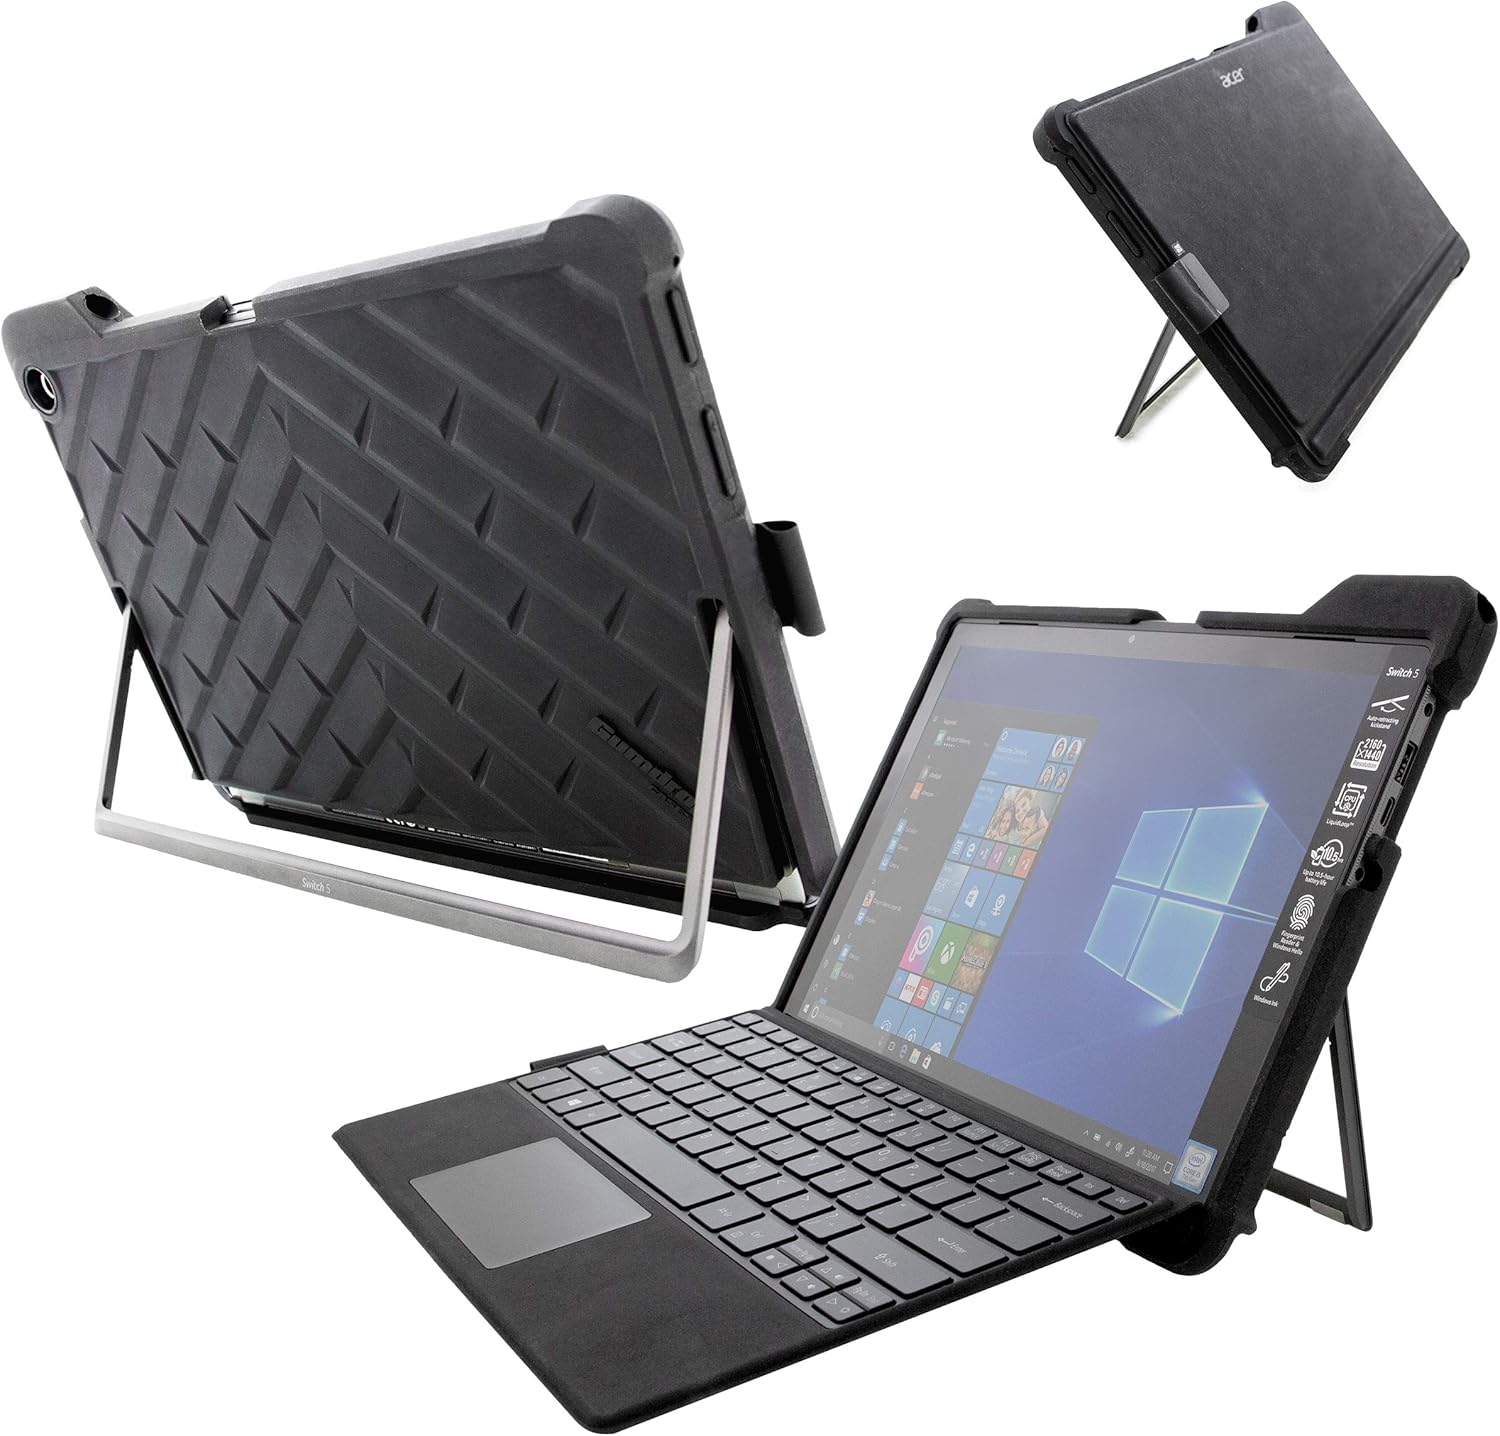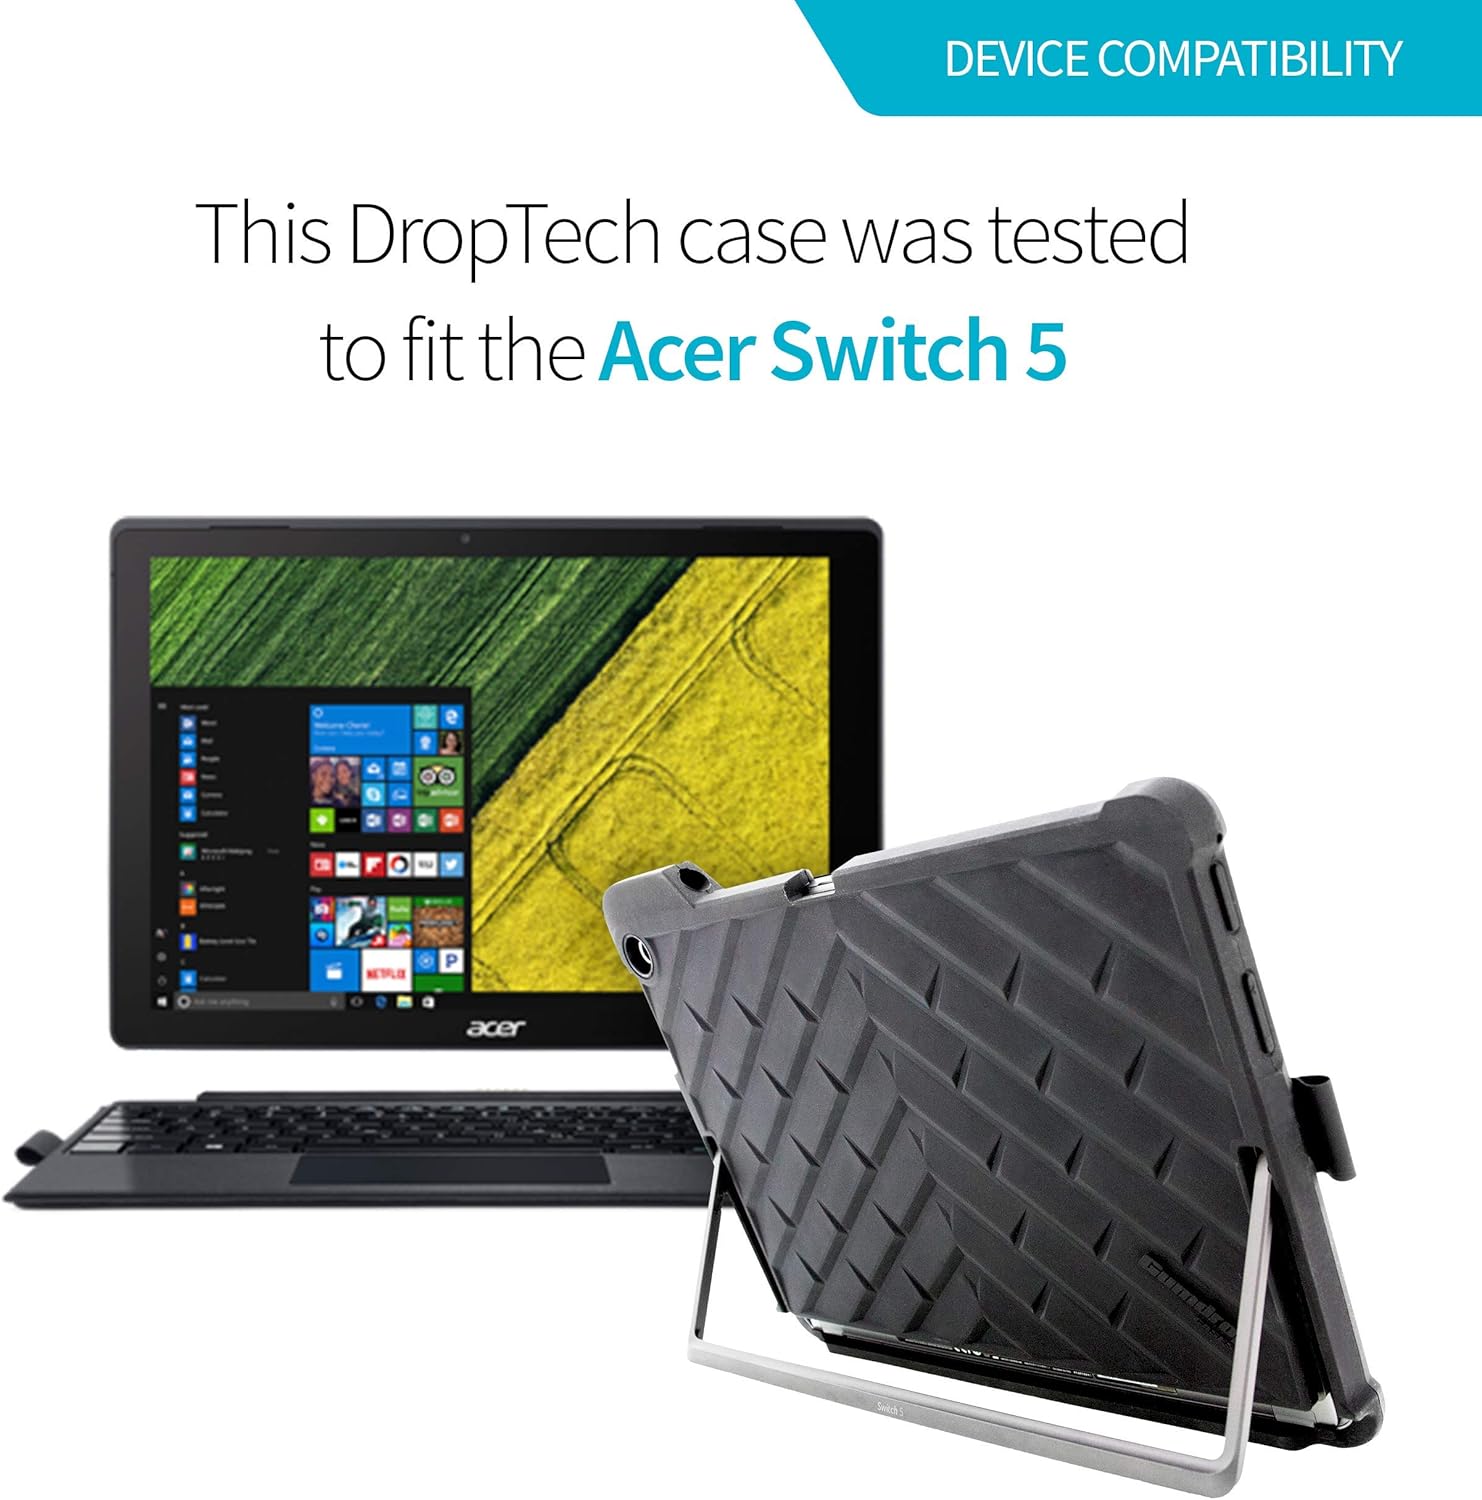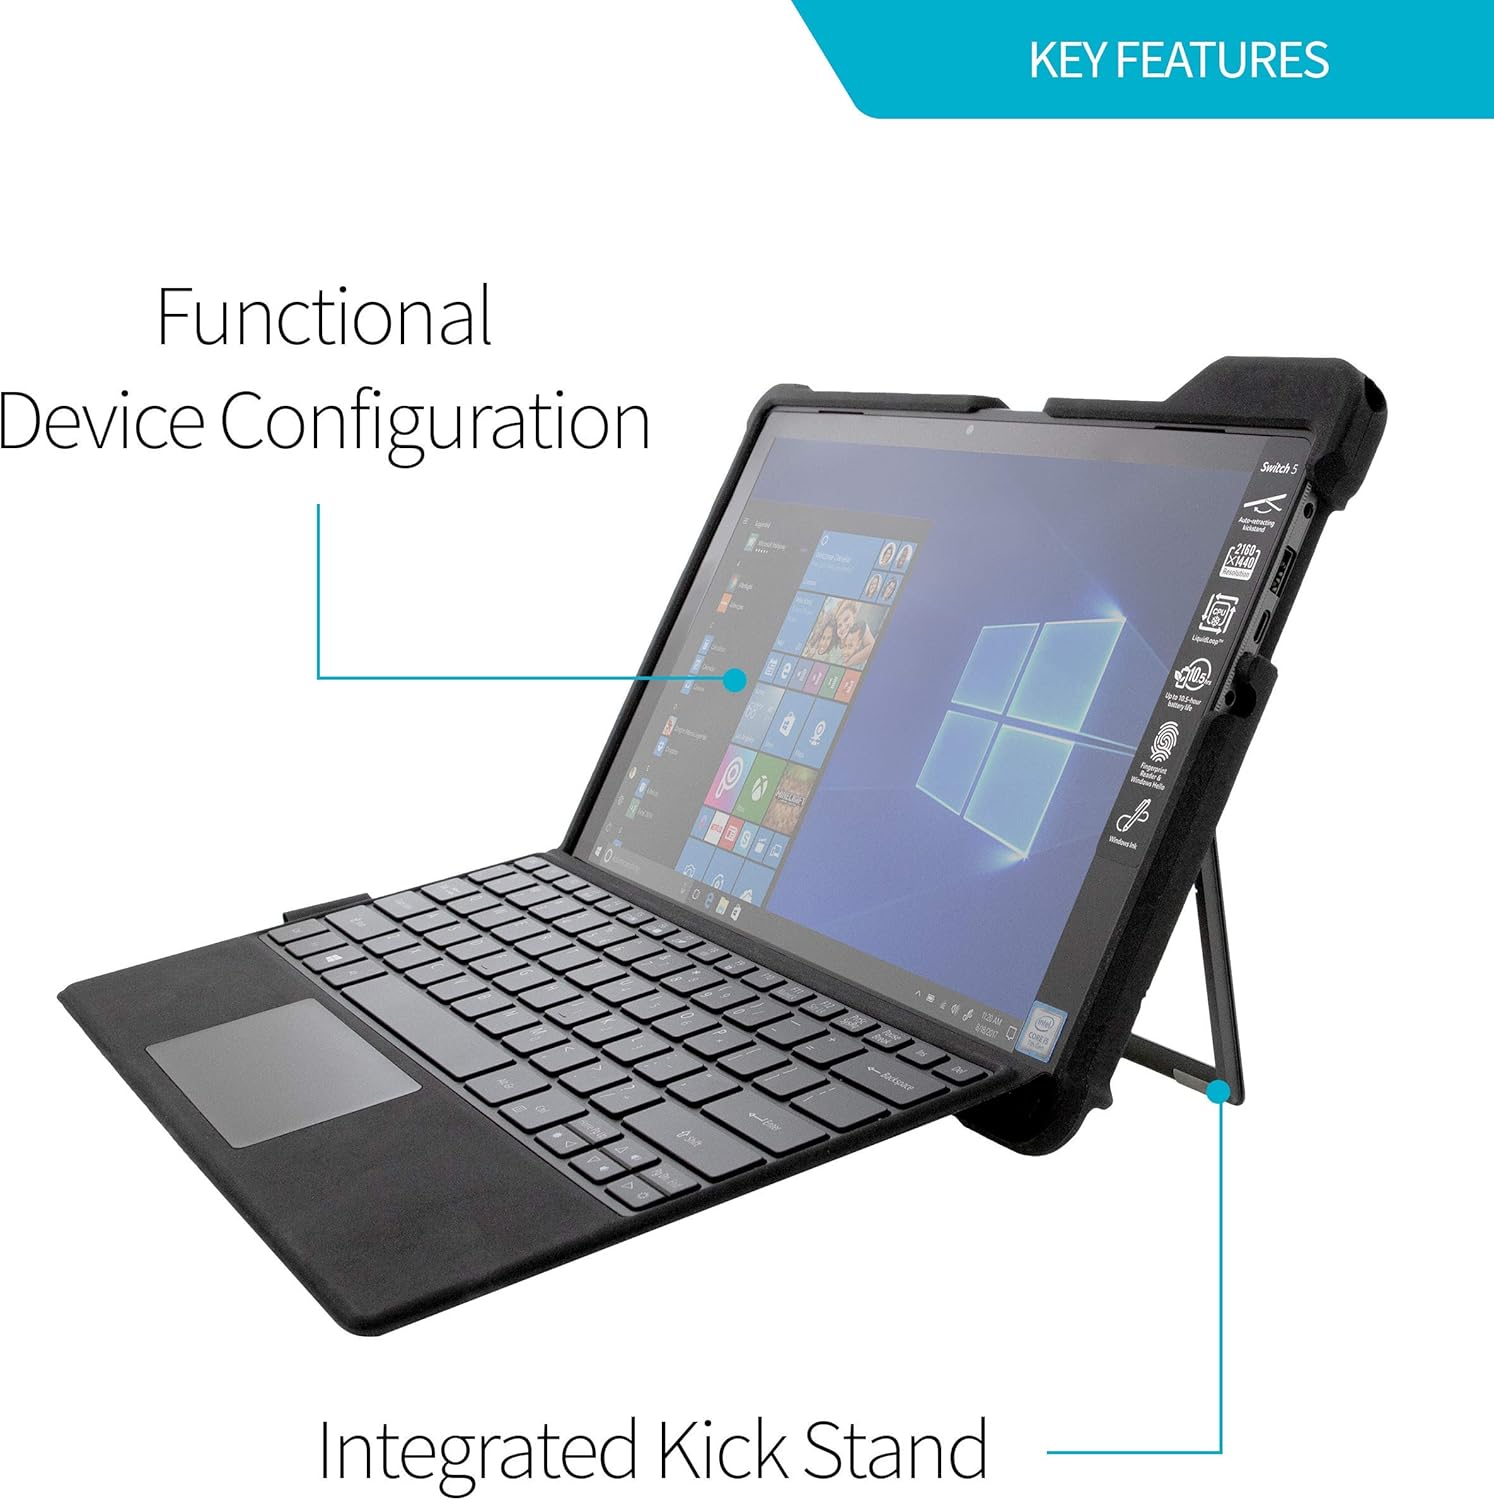
Gumdrop DropTech Case with Built-in Stylus Slot for Acer Switch 5 Laptop for Commercial, Business and Office Essentials- Black, Rugged, Shock Absorbing, Extreme Drop Protection
Category: Computers
Protect your Acer Switch 5 from accidental damage and the dreaded cracked screen with this custom-molded Gumdrop shock-absorbing silicone case. Drop-tested and designed with heavy duty, dual-layered material, the scratch-resistant armor guards the Switch 5 against clumsy drops at home, in the office, or any other place you need to bring your device to. The DropTech case snaps on in seconds and surrounds the edges of your Acer tablet to absorb impact with its thick rubber corner bumpers, but is still thin and lightweight enough to not add too much extra bulk. The camera, charging port, headphone jack and other tablet features remain fully accessible.
Features: COMPATIBILITY: The DropTech Case fits the Acer Switch 5. (SW512-52-55YD) | DIMENSIONS AND WEIGHT: Height 9. 06 inch; Width 12. 0 inch; Depth 0. 79 inch; Weight: 0. 81 LBS (lb) | PROTECTION: Made with durable thermoplastic polyurethane co-molded with polycarbonate for overall drop protection to your device. | FEATURES: Designed to fit universal charging carts. Engineered to have all the ports and buttons openly accessible even with the case installed on the device. | Installation of the device to the case is easy because of its snap on/off feature. For install videos, please visit our website.